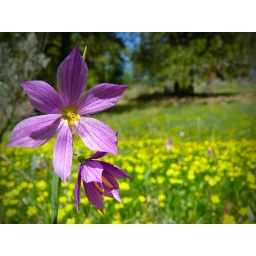
Hmmm.... Can't seem to find my wildflower book right now. The yellow in the back are buttercups.